Wided Bouchamaoui

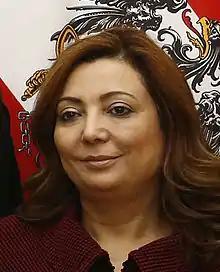
Wided Bouchamaoui in 2016

Wided Bouchamaoui, also transcribed Ouided Bouchamaoui, (born 1961) is a Tunisian businesswoman who since 2011 has been leader of the Tunisian Confederation of Industry, Trade and Handicrafts (UTICA). As leader of the organization she took from 2013 part in Tunisian National Dialogue Quartet which led the latter organization to receive the 2015 Nobel Peace Prize. The French news magazine "Jeune Afrique" has identified her as one of the Top 25 Business Women in Africa. In 2014 she won the Oslo Business for Peace Award for her work in UTICA.